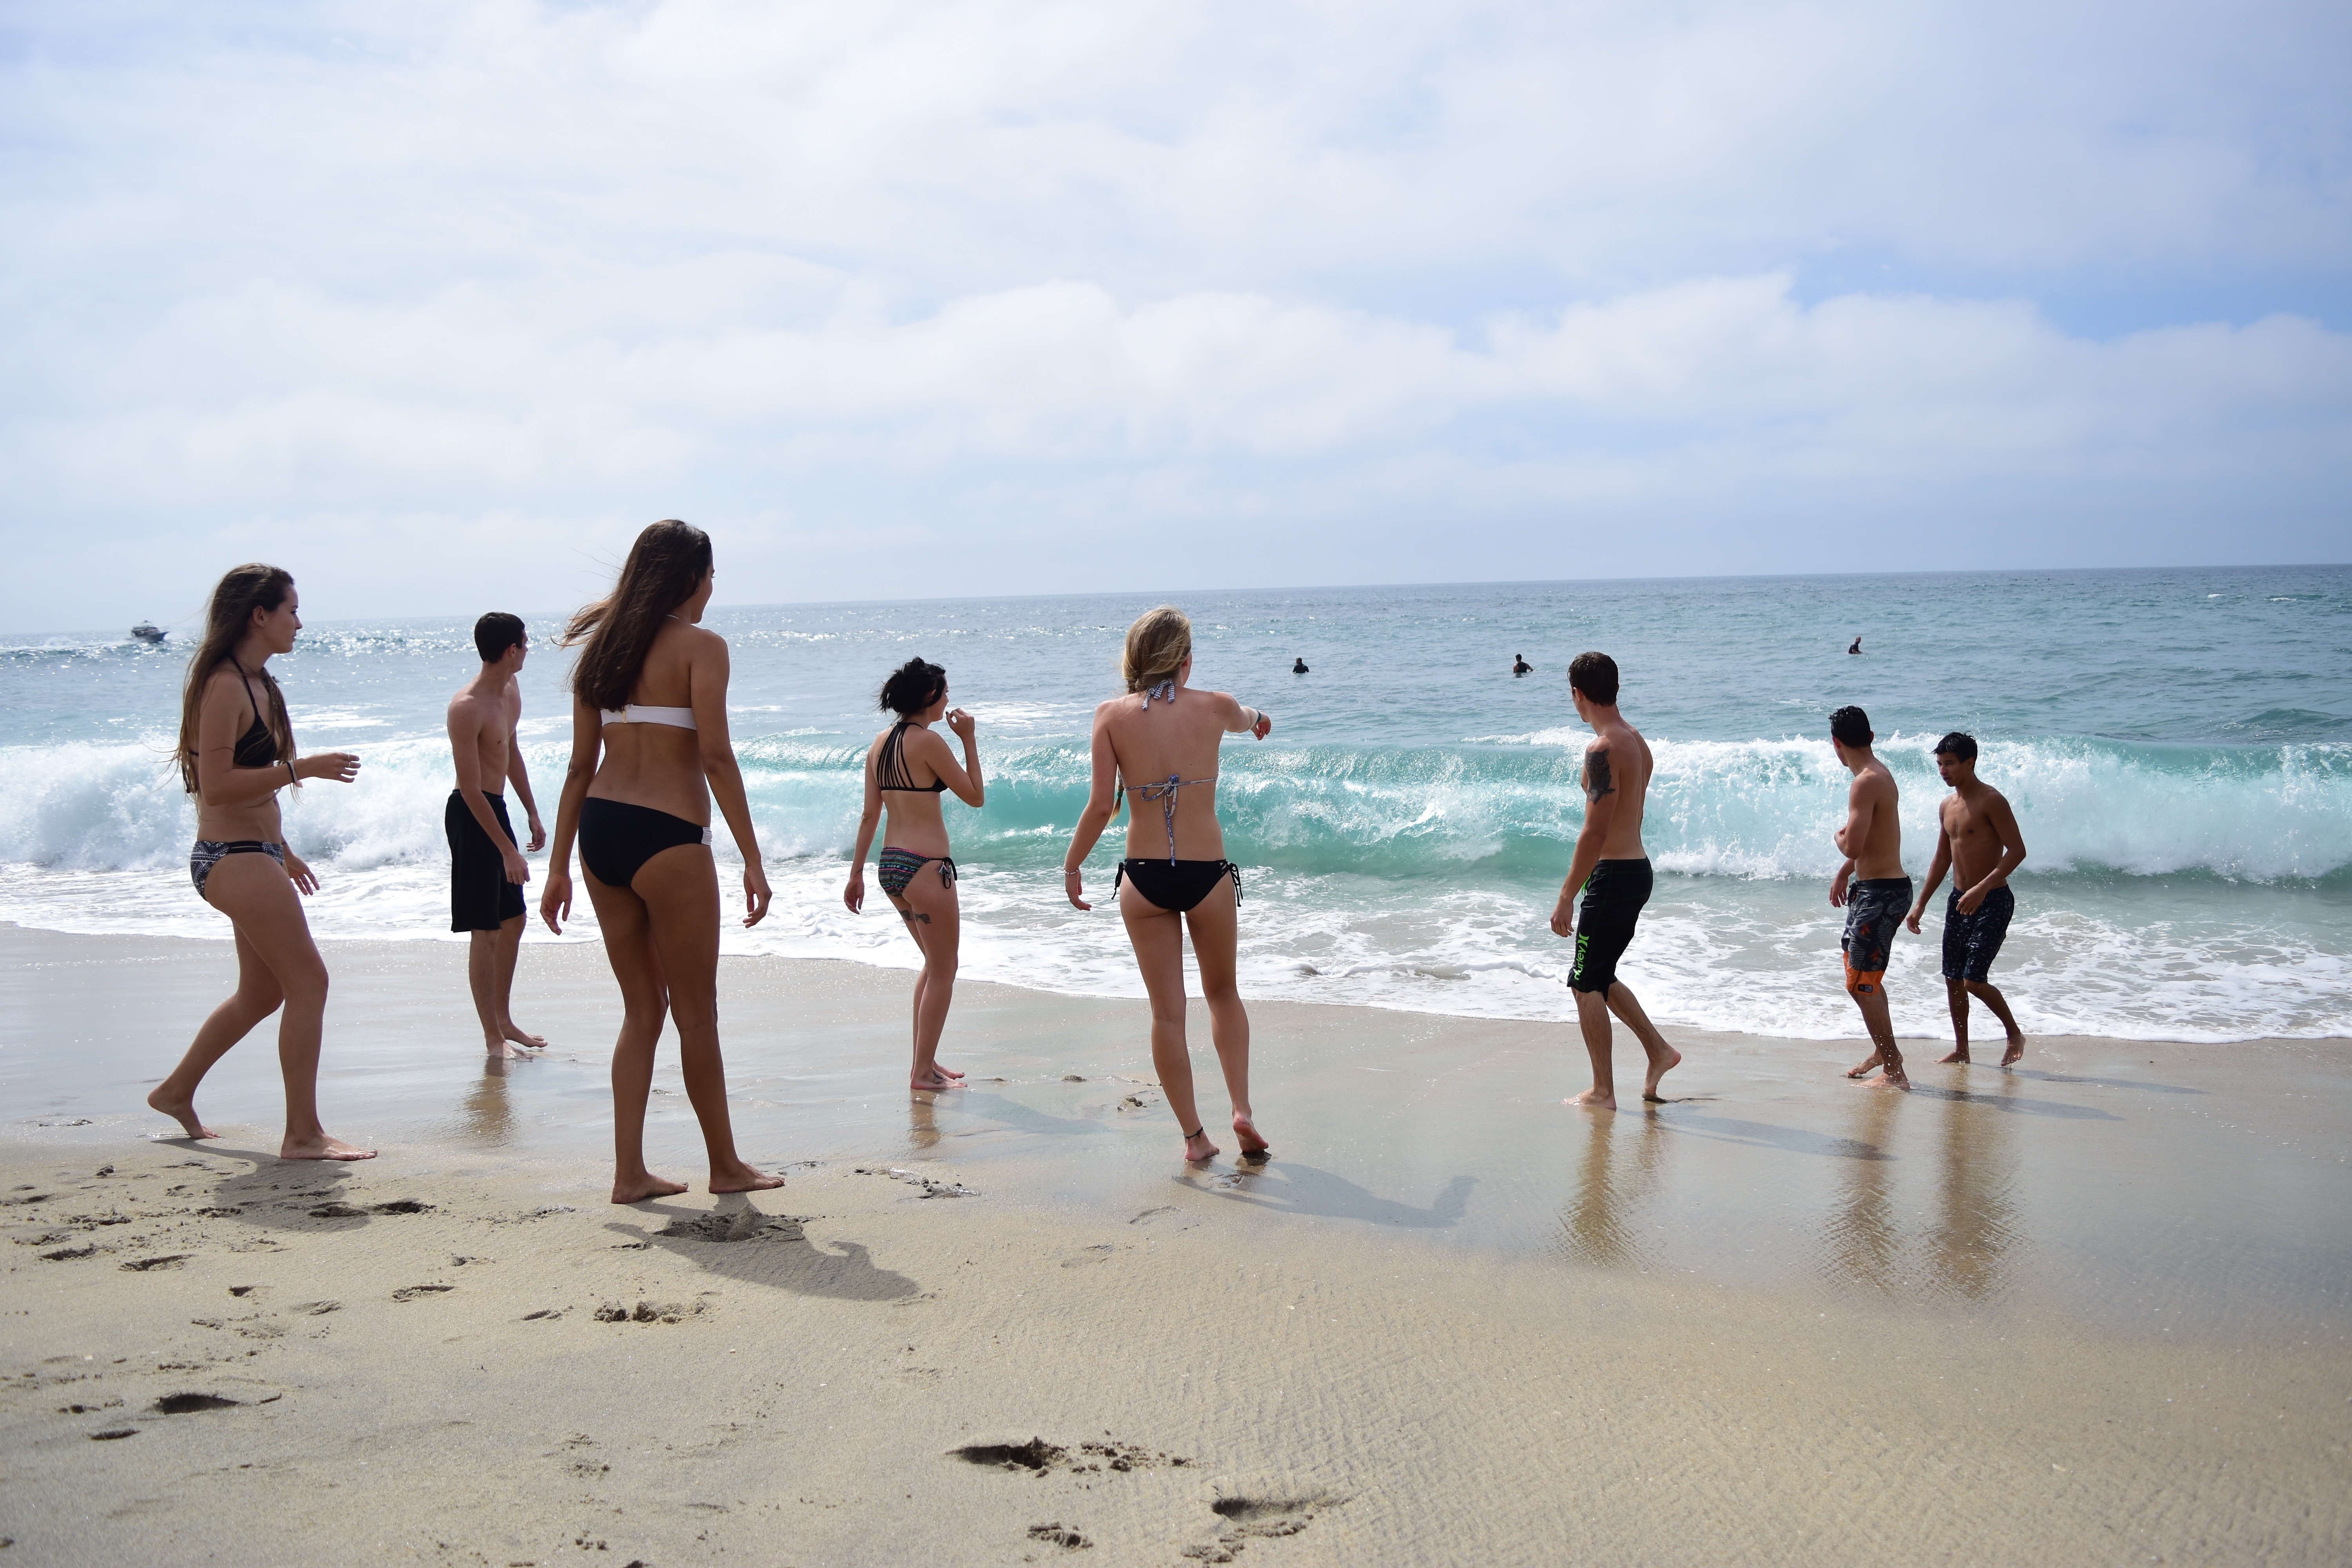
beach, sea, coast, sand, ocean, vacation, body of water, sun tanning